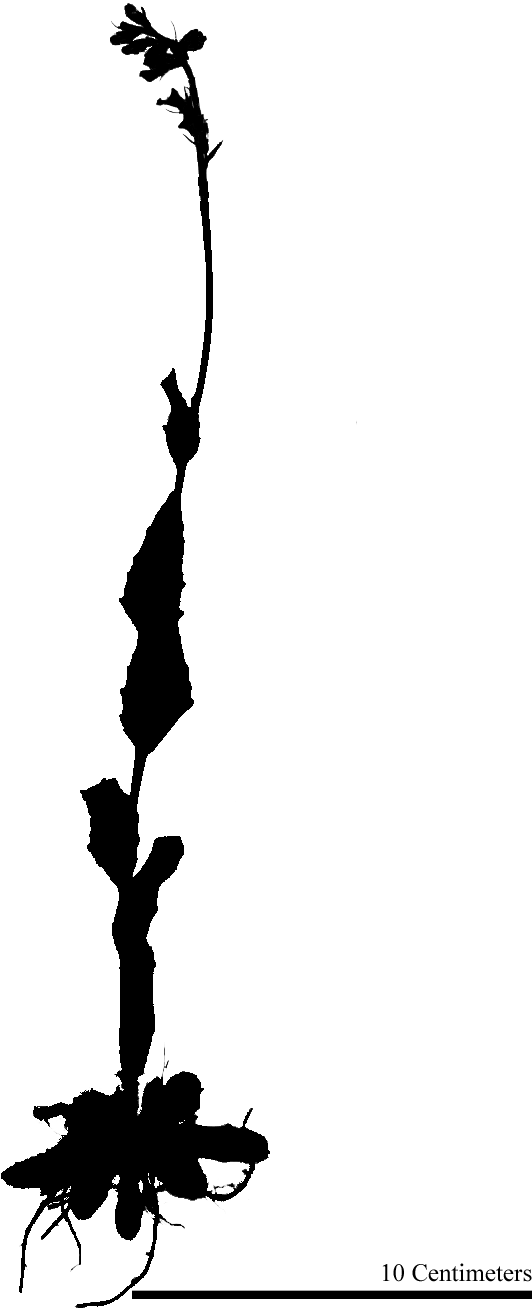
Species: Lobelia gattingeri
Plant height: 32.6 cm, width: 6.7 cm